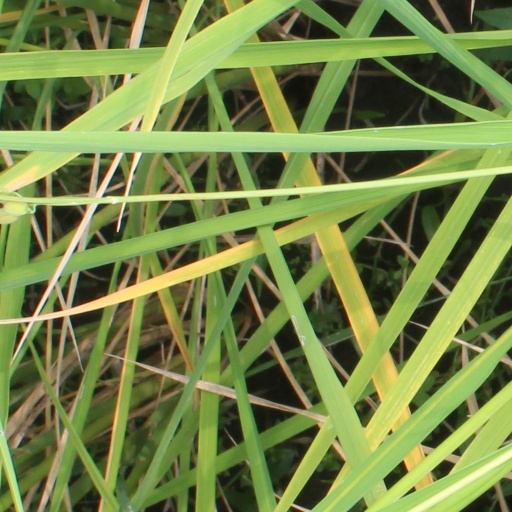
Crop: rice